Question: Please indicate a possible affordance area of drink_with_cup that can be used for drinking
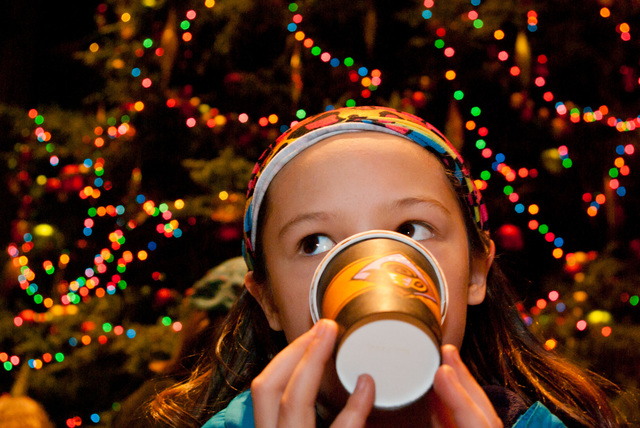
Answer: [309.5, 229, 446.5, 404]